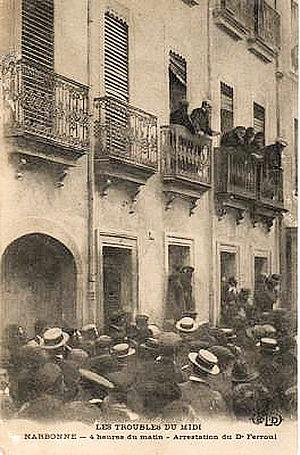
Arrestation du docteur Ferroul 19 juin 1907 à 4 h du matin
La révolte des vignerons du Languedoc en 1907 désigne un vaste mouvement de manifestations survenu en 1907, dans le Languedoc et en pays catalan, réprimé par le cabinet Clemenceau. Fruit d'une grave crise viticole survenue au début du XXᵉ siècle, ce mouvement, aussi appelé « révolte des gueux » du Midi, a été marqué par la fraternisation du 17ᵉ régiment d'infanterie de ligne avec les manifestants, à Béziers.
Ernest Ferroul est un homme politique français qui joua un rôle déterminant lors de la révolte des vignerons du Midi en 1907.
Cette page concerne l'année 1907 du calendrier grégorien.
Narbonne est une commune française située dans le département de l'Aude, en région Occitanie. La commune est traversée par le canal de la Robine, classé au patrimoine mondial de l'humanité de l'UNESCO depuis 1996.